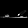
Label: Sandal